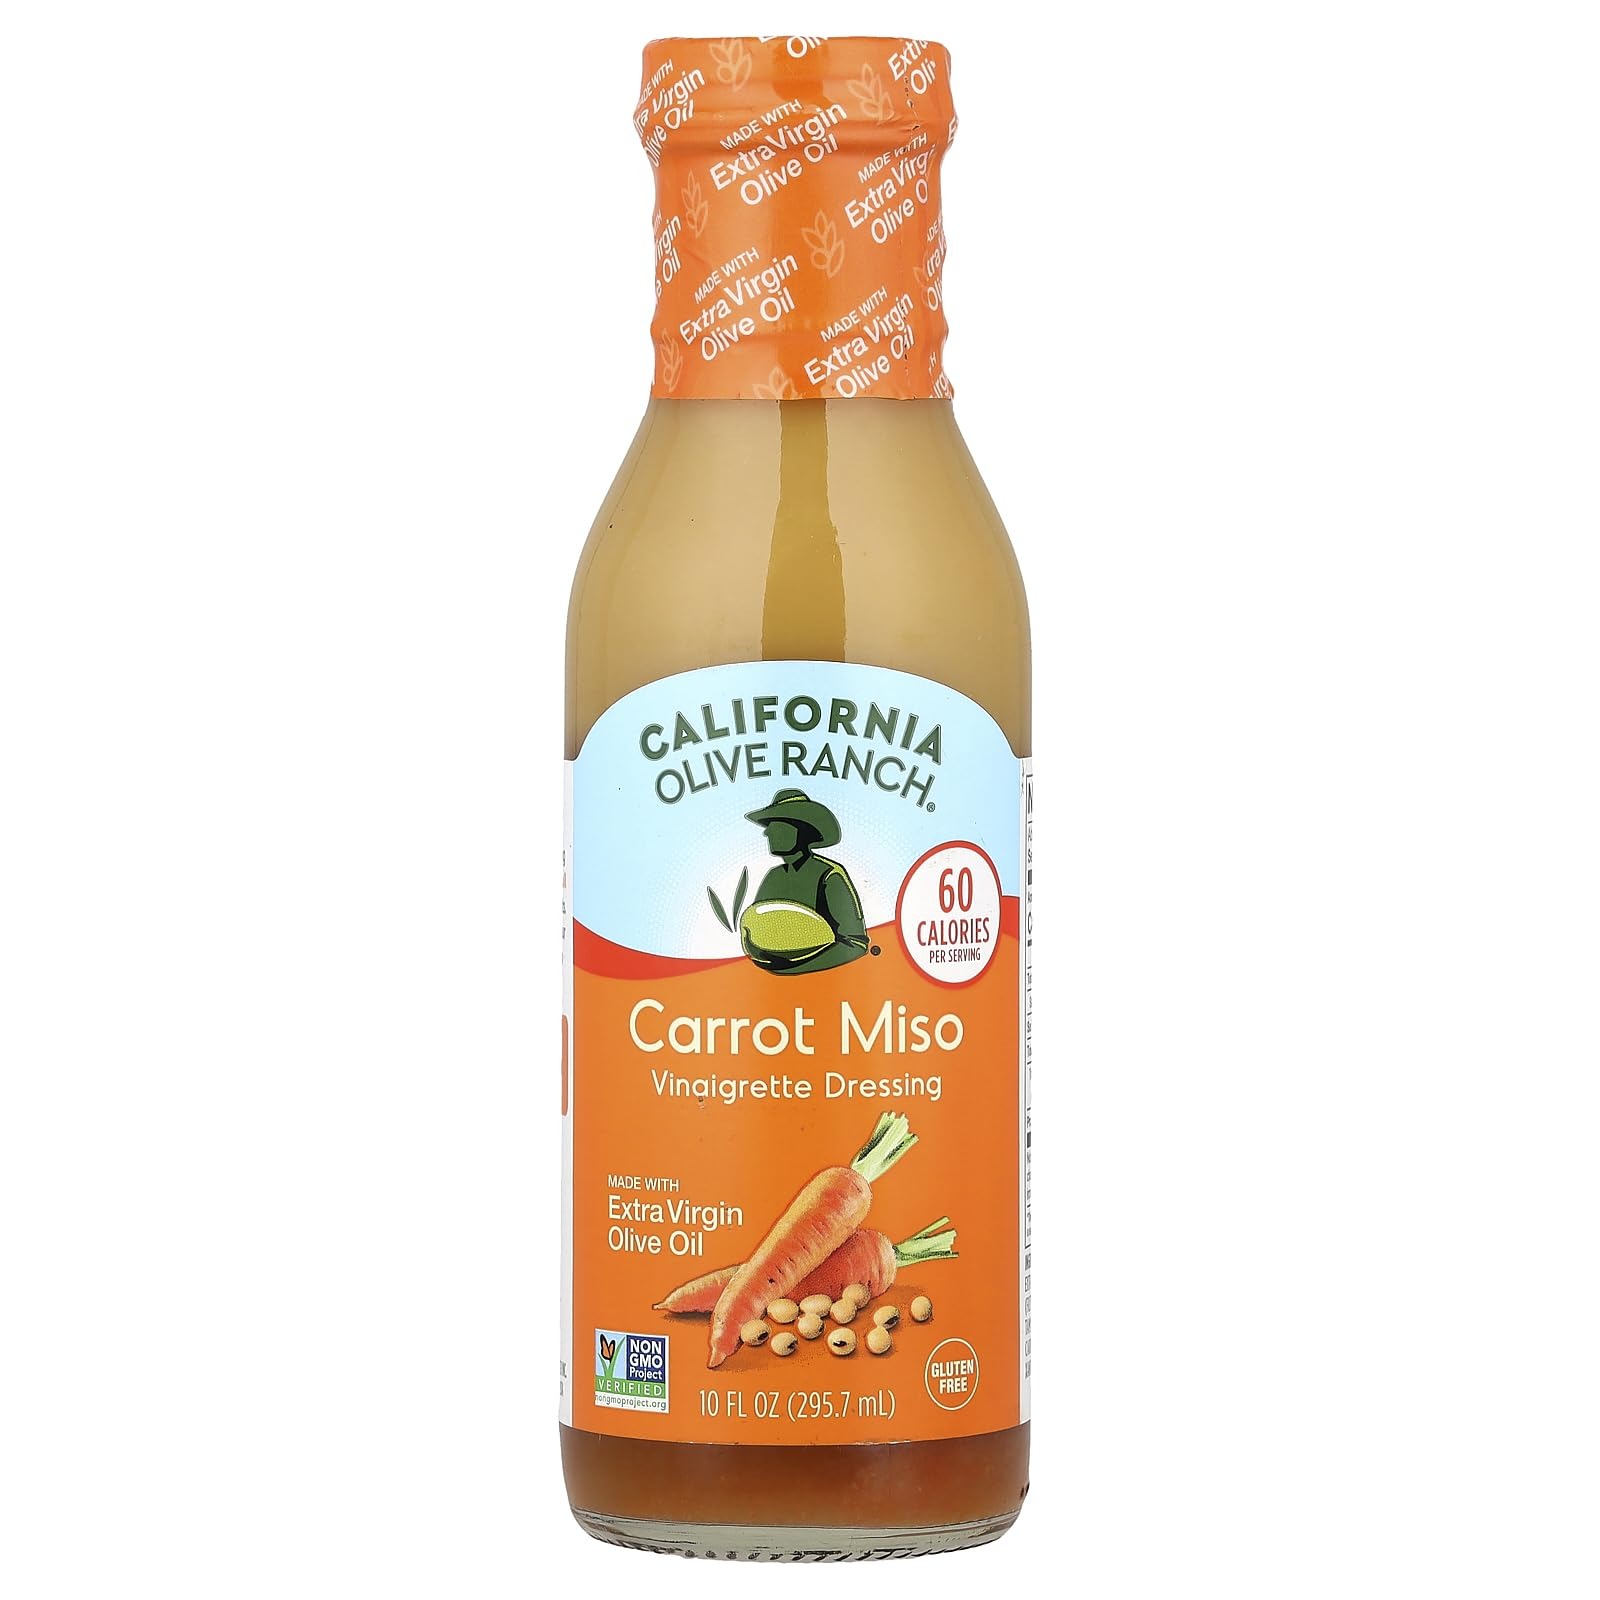
Item Name: California Olive Ranch Carrot Miso Vinaigrette Dressing, 10 oz
Bullet Point 1: PLANT BASED, MADE WITH OUR AWARD WINNING EXTRA VIRGIN OLIVE OIL: Artfully balanced and blended by our California farmers and carefully selected grower partners.
Bullet Point 2: SIMPLE INGREDIENTS: Our Carrot Miso Vinaigrette features Rice Vinegar, Miso, Carrots, Garlic and Tamari
Bullet Point 3: FRIENDLY FOR ALL DIET TYPES: Non-GMO verified, Vegan, Gluten Free and Dairy Free
Bullet Point 4: HOW TO USE: Shake and pour over your favorite salad or veggies to enhance and complement the fresh flavors.
Product Description: Inspired by the dressing used at sushi restaurants, this is a unique spin on Asian-inspired, shelf ready dressings. The miso provides a delicate umami flavor, complemented by the sweetness of the carrot puree, with pops of sesame oil throughout.
Value: 10.0
Unit: Fl Oz

Price: 8.99